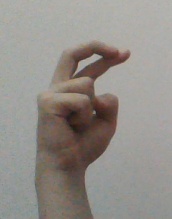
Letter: zay